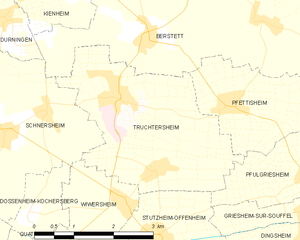
Carte des communes françaises